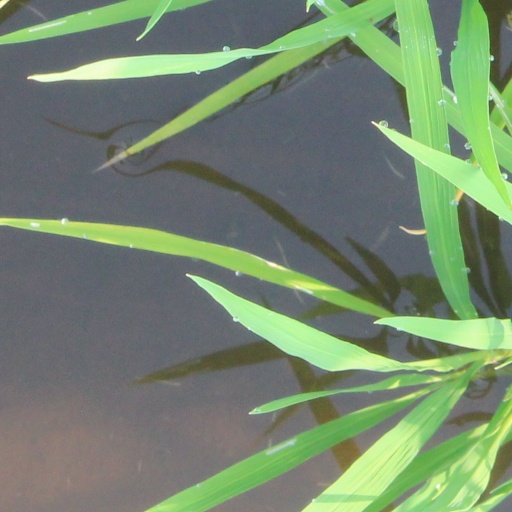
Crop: rice